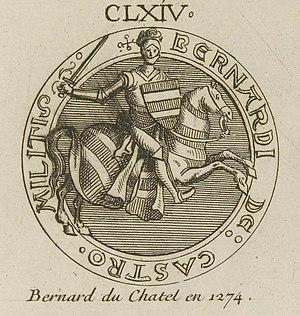
Sceau de Bernard du Chastel - 1274 - d'après dom Morice.
La famille du Chastel était une des maisons nobles les plus puissantes du diocèse de Léon, dans le nord-ouest de la Bretagne. La seigneurie principale avait au XIVe siècle son siège au château de Trémazan, à Landunvez.